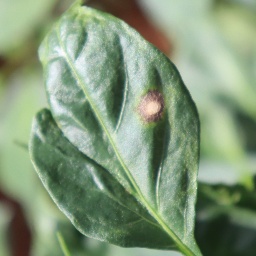
Label: cercospora